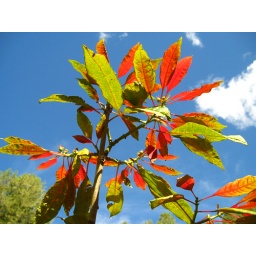
OK, not really wild, but how in a red and green pot, wilting in January.